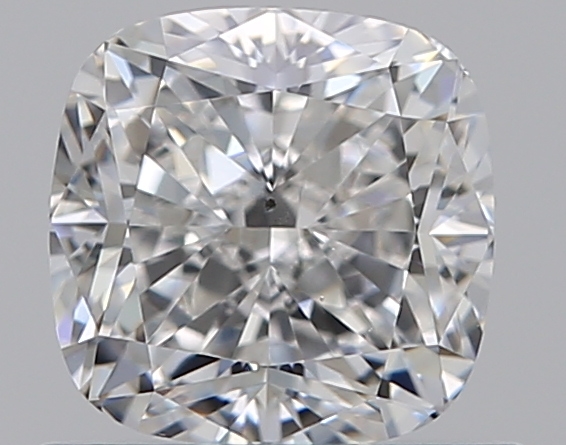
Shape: cushion
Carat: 0.71
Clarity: SI1
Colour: D
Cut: EX
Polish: EX
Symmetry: VG
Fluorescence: VS
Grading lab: GIA
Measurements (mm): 4.97 x 4.93 x 3.43